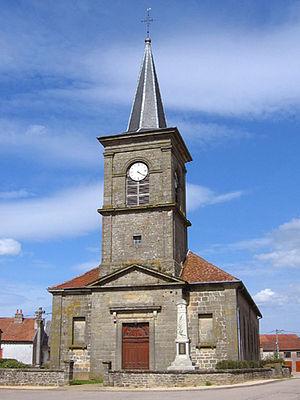
Eglise Saint-Pierre
Blevaincourt est une commune française située dans le département des Vosges, en région Grand Est.